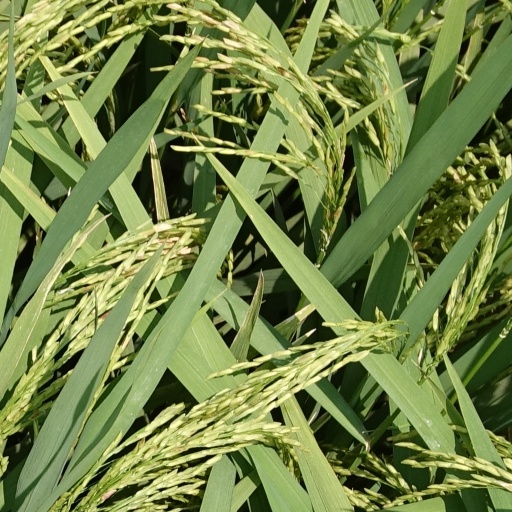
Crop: rice